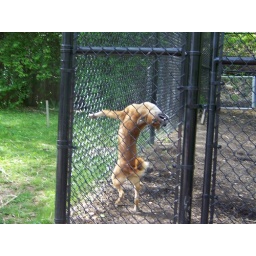
This australian 'singing' dog would run to the fence and flip over, over and over again...too funny!